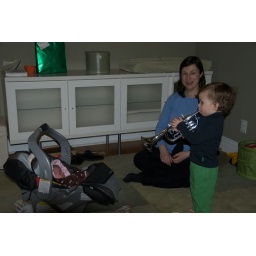
FIona, still in her car seat after coming home for the first time, listens to Henry's performance on the trumpet.